Mňága a Žďorp

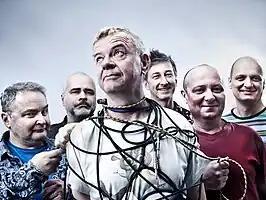
Mňága a Žďorp promotional photo, 2016

Mňága a Žďorp is a Czech rock band from Valašské Meziříčí. A precursor of the group was formed in 1983 under the name Slepé střevo. The band's lineup has changed frequently over the years and currently consists of Petr Fiala on guitar, Petr Nekuža on bass, Jaromír Mikel on guitar, Jiří Tibitanzl on saxophone, keyboards, and percussion, and Marcel Gabriel on drums. The band became known for their 1991 hit "Hodinový hotel", from their debut album, "Made in Valmez". Their latest record, released in 2019, is titled "Třecí plochy".